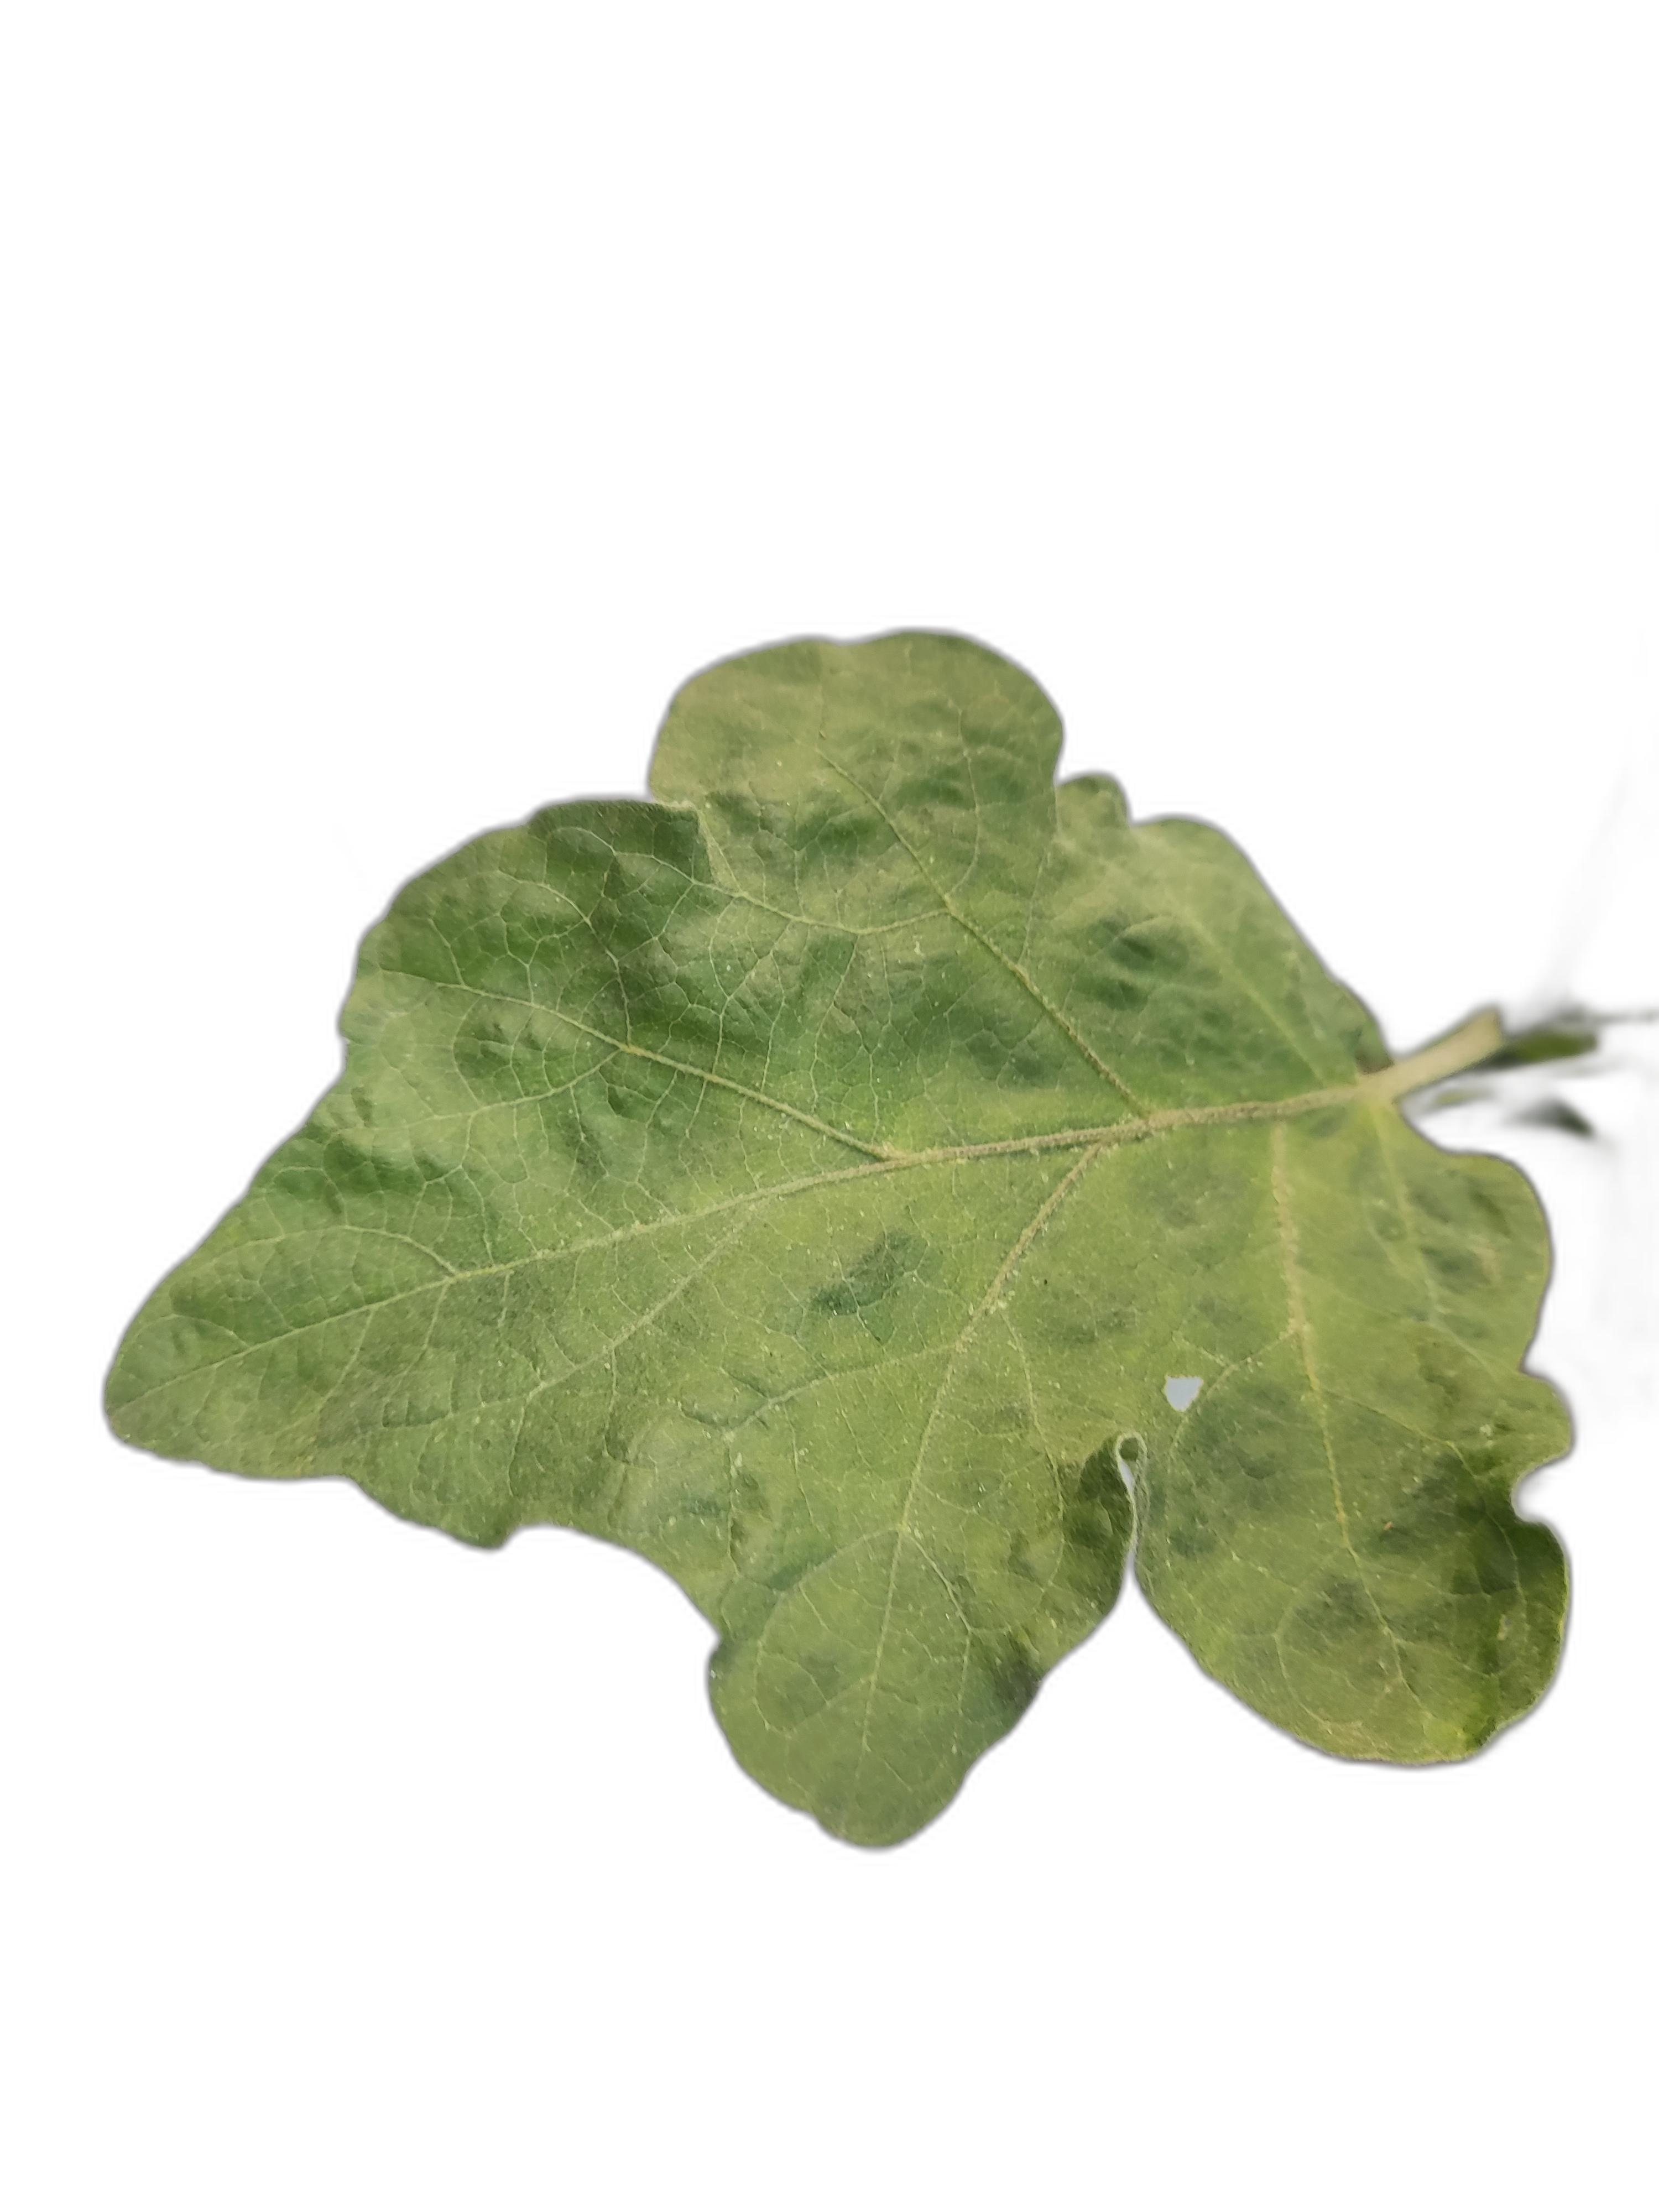
Label: Healthy Leaf